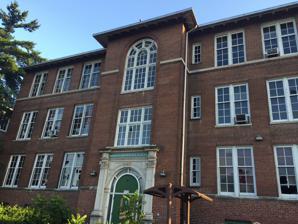
Building: Simmons Colored School
Country: United States of America
Year built: 1898
Black school in St. Louis, Missouri, US United States historic place Simmons Colored School U.S. National Register of Historic Places Location 4306–4318 St. Louis Avenue, St. Louis, Missouri, U.S. Coordinates 38°39′54″N 90°14′15″W / 38.66500°N 90.23750°W / 38.66500; -90.23750 ( Simmons Colored School ) Area 2.4 acres (0.97 ha) Built 1898 ( 1898 ) Architect William Butts Ittner Architectural style Classical Revival MPS The Ville, St. Louis, Missouri MPS NRHP reference No. 99001163 Added to NRHP September 17, 1999 Simmons Colored School is a historic building and a former African American school in The Ville neighborhood of St. Louis, Missouri, U.S.. It served as a historically segregated African American elementary school and middle school from 1898 until 1930. The building served as the Stowe Teachers College campus, an African American normal school and junior college from 1930 until 1940. The building has played an important role in The Ville community since its inception. The school was also known as Elleardsville School for Colored Children No. 8 , Colored School #8 , Simmons Middle School , and Simmons School . The Simmons Colored School has been listed on the National Register of Historic Places since 1999, for the architecture and contributions to Black history. History 19th-century In 1873, the Elleardsville School for Colored Children No. 8 (shortened as Colored School #8) was opened in a two room frame building on the site of the present Simmons Middle School. The school began with only White teachers; and by 1877, Black teachers had replaced them and had begun serving in administrative positions in the school as well. The Classical Revival style school building was designed by nationally-known St. Louis architect William Butts Ittner during the first full year of his tenure as the first Commissioner of St. Louis School Buildings. In 1891, the school was renamed for William J. Simmons (1849–1890) shortly after his death, a Black Baptist clergyman, educator, and author who was formerly enslaved. The need for a more adequate facility was finally addressed when the first part of the present Simmons School building was designed in 1898, during this time most students (including neighboring White students) did not finish schooling past the 8th grade. 20th-century Architect Ittner designed the school to be two-stories high with a removable wooden roof to facilitate the addition of another five-room story. When the school building opened in 1898, the enrollment was 50 students. By 1900, the enrollment was 492 students. With a great increase in demand, that third story was added in 1901. The school enrollment continued to increase quickly, and Ittner found it necessary to address the inadequacy of the facilities in 1911, when he designed the three-story companion wing to Simmons School. The crowding problem was somewhat alleviated in 1918 when the nearby all-White Marshall School (or John Marshall Elementary School) became an African American middle school. The demand for Black teachers for the Black schools increased, and the local Black teachers' training facilities became inadequate. The Normal School located at Sumner High School outgrew its space and moved to Simmons in 1930, where it was renamed Stowe Teachers College, after Harriet Beecher Stowe . An addition was designed in 1929 and built at the west end of the 1911 wing at a cost of US $50,000; the records do not include the architect's name, but it was almost certainly Rockwell M. Milligan, the school board architect in 1929. In 1933, Lincoln University in Jefferson City, Missouri established a junior college division at Stowe Teachers College, funded under the Public Works Administration (PWA). Although the Lincoln University junior college program lasted only a few years, Stowe received its own junior college standing in the fall semester of 1938. The St. Louis Argus newspaper had a regular news column dedicated to the school updates. In the mid-1930s, of the 21 accredited institutions of higher learning located in St. Louis, only Stowe Teachers College and the Homer G. Phillips School of Nursing admitted African Americans. In 1940, the Stowe Teachers College moved to a new building a few blocks away, eventually becoming the Harris–Stowe State College (now Harris–Stowe State University ). 21st-century In 2022, new apartments were proposed for the former school building. See also Colored school National Register of Historic Places listings in St. Louis north and west of downtown References